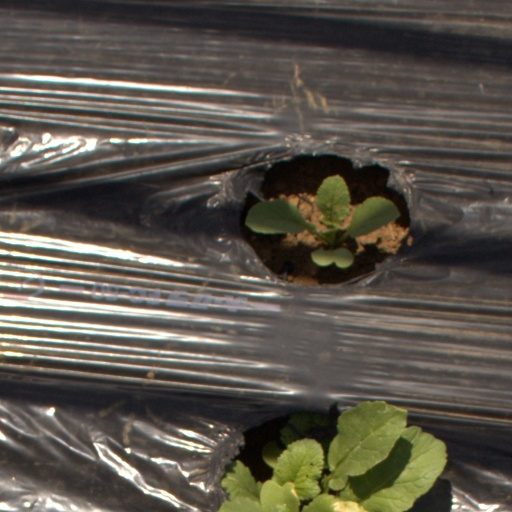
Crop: Jerusalem artichoke